Lavan Sands

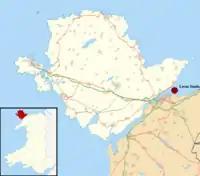
Location of Lavan Sands

Lavan Sands is an intertidal sandbank found in the Menai Strait between Bangor, Gwynedd and Llanfairfechan, Wales. Totally underwater at high tide, at extreme low tides it measures east-west and north-south. At the western end is found another sandbank Bangor Flats and just north is the sandbank Dutchman's Bank. At low tide the Lavan Sands make the narrowest part of the Menai Strait, at Beaumaris, a mere . The area is designated as an SSSI due in part to the large numbers of Eurasian oystercatchers that migrate there due to the freshwater streams that flow across it.